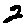
Label: 2